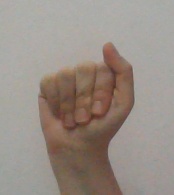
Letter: saad